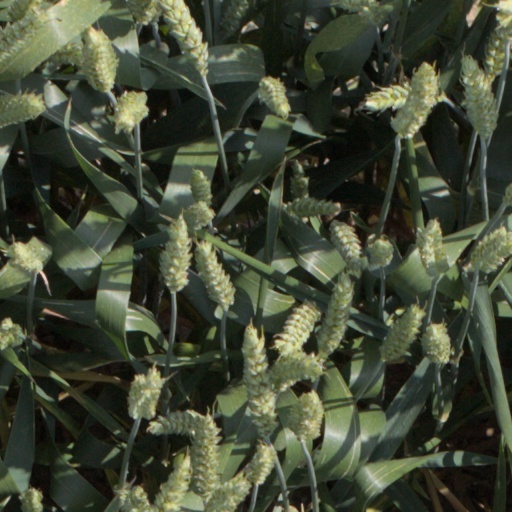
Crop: wheat